Cory Gearrin

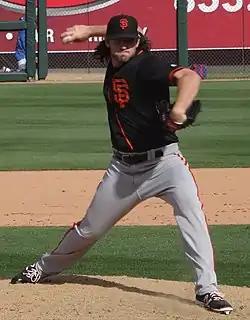
Gearrin with the San Francisco Giants in 2016 spring training

Cory Nathanial Gearrin (born April 14, 1986) is an American former professional baseball pitcher. He played in Major League Baseball (MLB) for the Atlanta Braves, San Francisco Giants, Texas Rangers, Oakland Athletics, Seattle Mariners, New York Yankees, and Minnesota Twins.